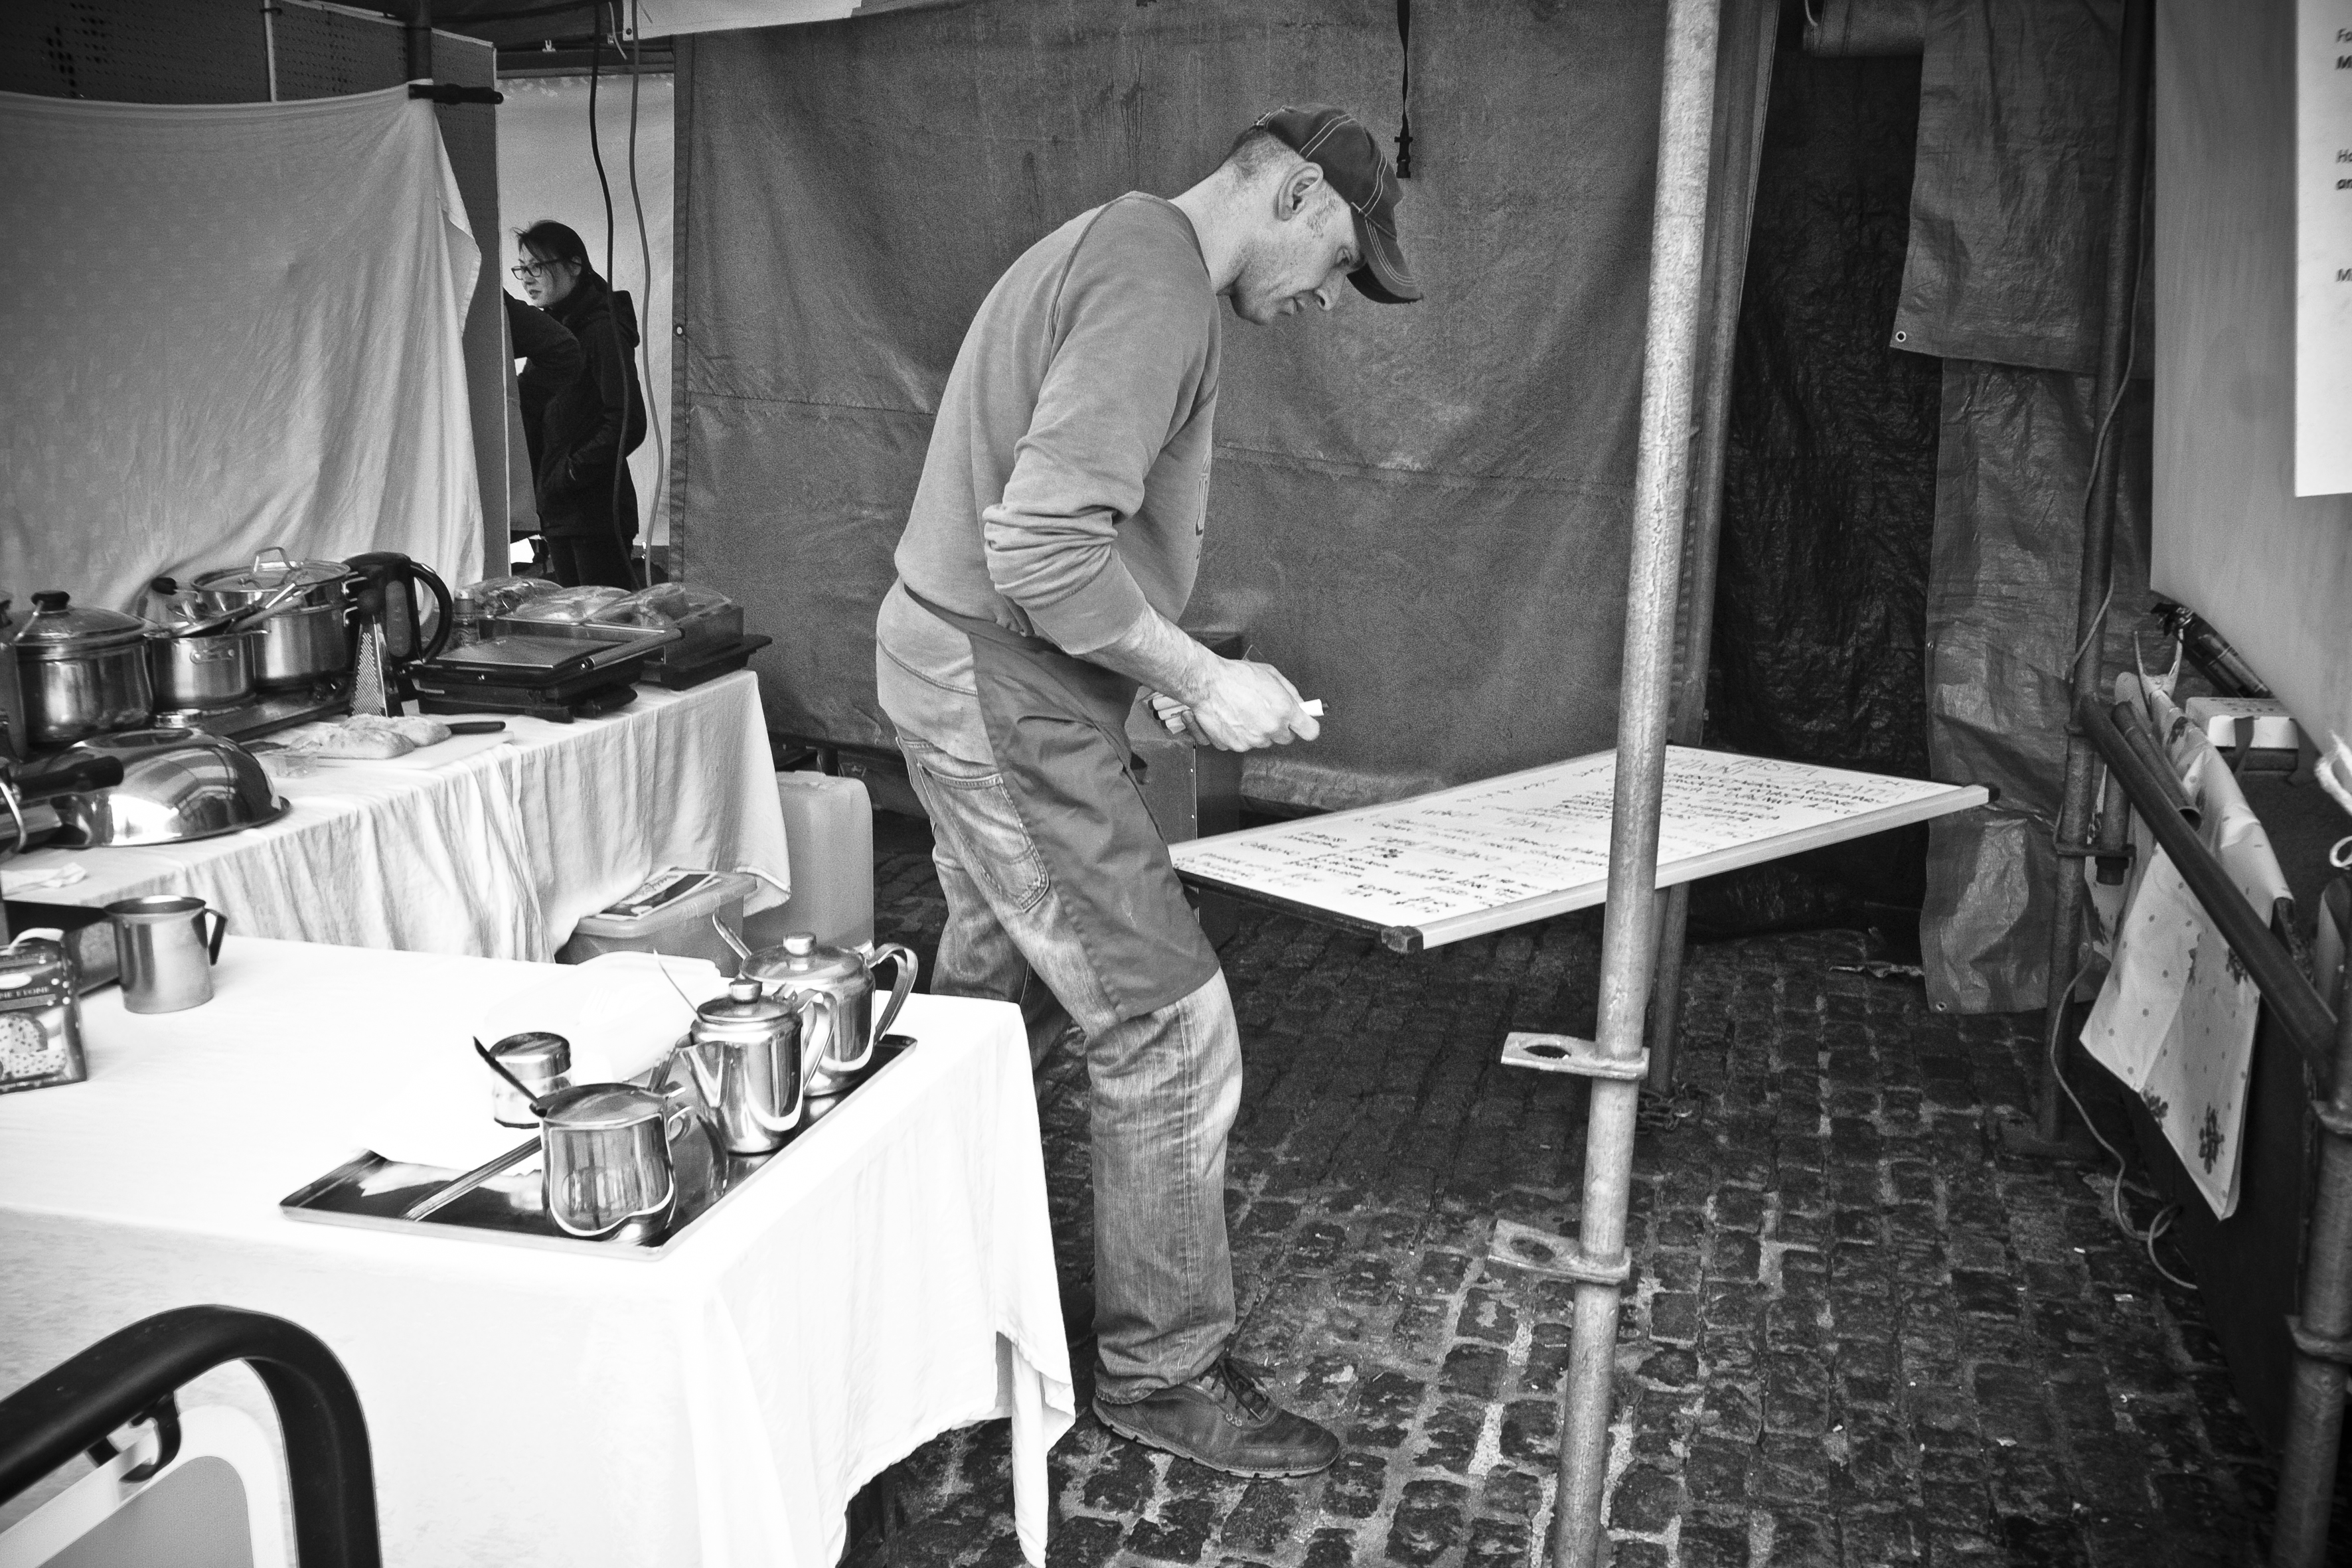
black and white, street, urban, travel, fujifilm, black, monochrome, uk, england, bw, blackandwhite, blackwhite, cambridge, ngc, photograph, noiretblanc, unitedkingdom, fuji, fujixt1, fujix, monochrome photography